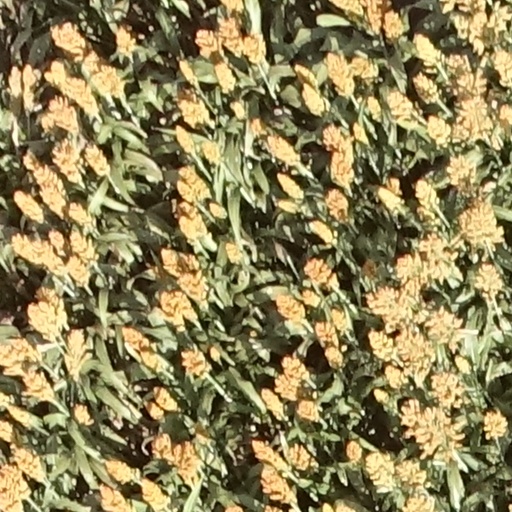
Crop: sorghum